Ramadan

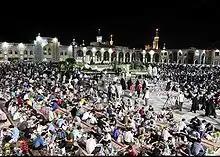
Iftar served for people fasting in the Imam Reza shrine

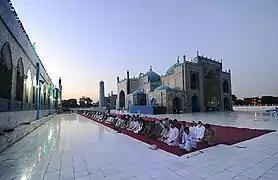
Men praying during Ramadan at the Shrine of Ali or "Blue Mosque" in Mazar-i-Sharif, Afghanistan

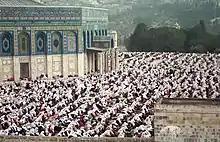
A mass prayer during the 1996 Ramadan at the Dome of the Rock in Jerusalem

"Zakat", often translated as "the poor-rate", is the fixed percentage of income a believer is required to give to the poor; the practice is obligatory as one of the pillars of Islam. Muslims believe that good deeds are rewarded more handsomely during Ramadan than at any other time of the year; consequently, many Muslims donate a larger portionor even allof their yearly "zakat" during this month.